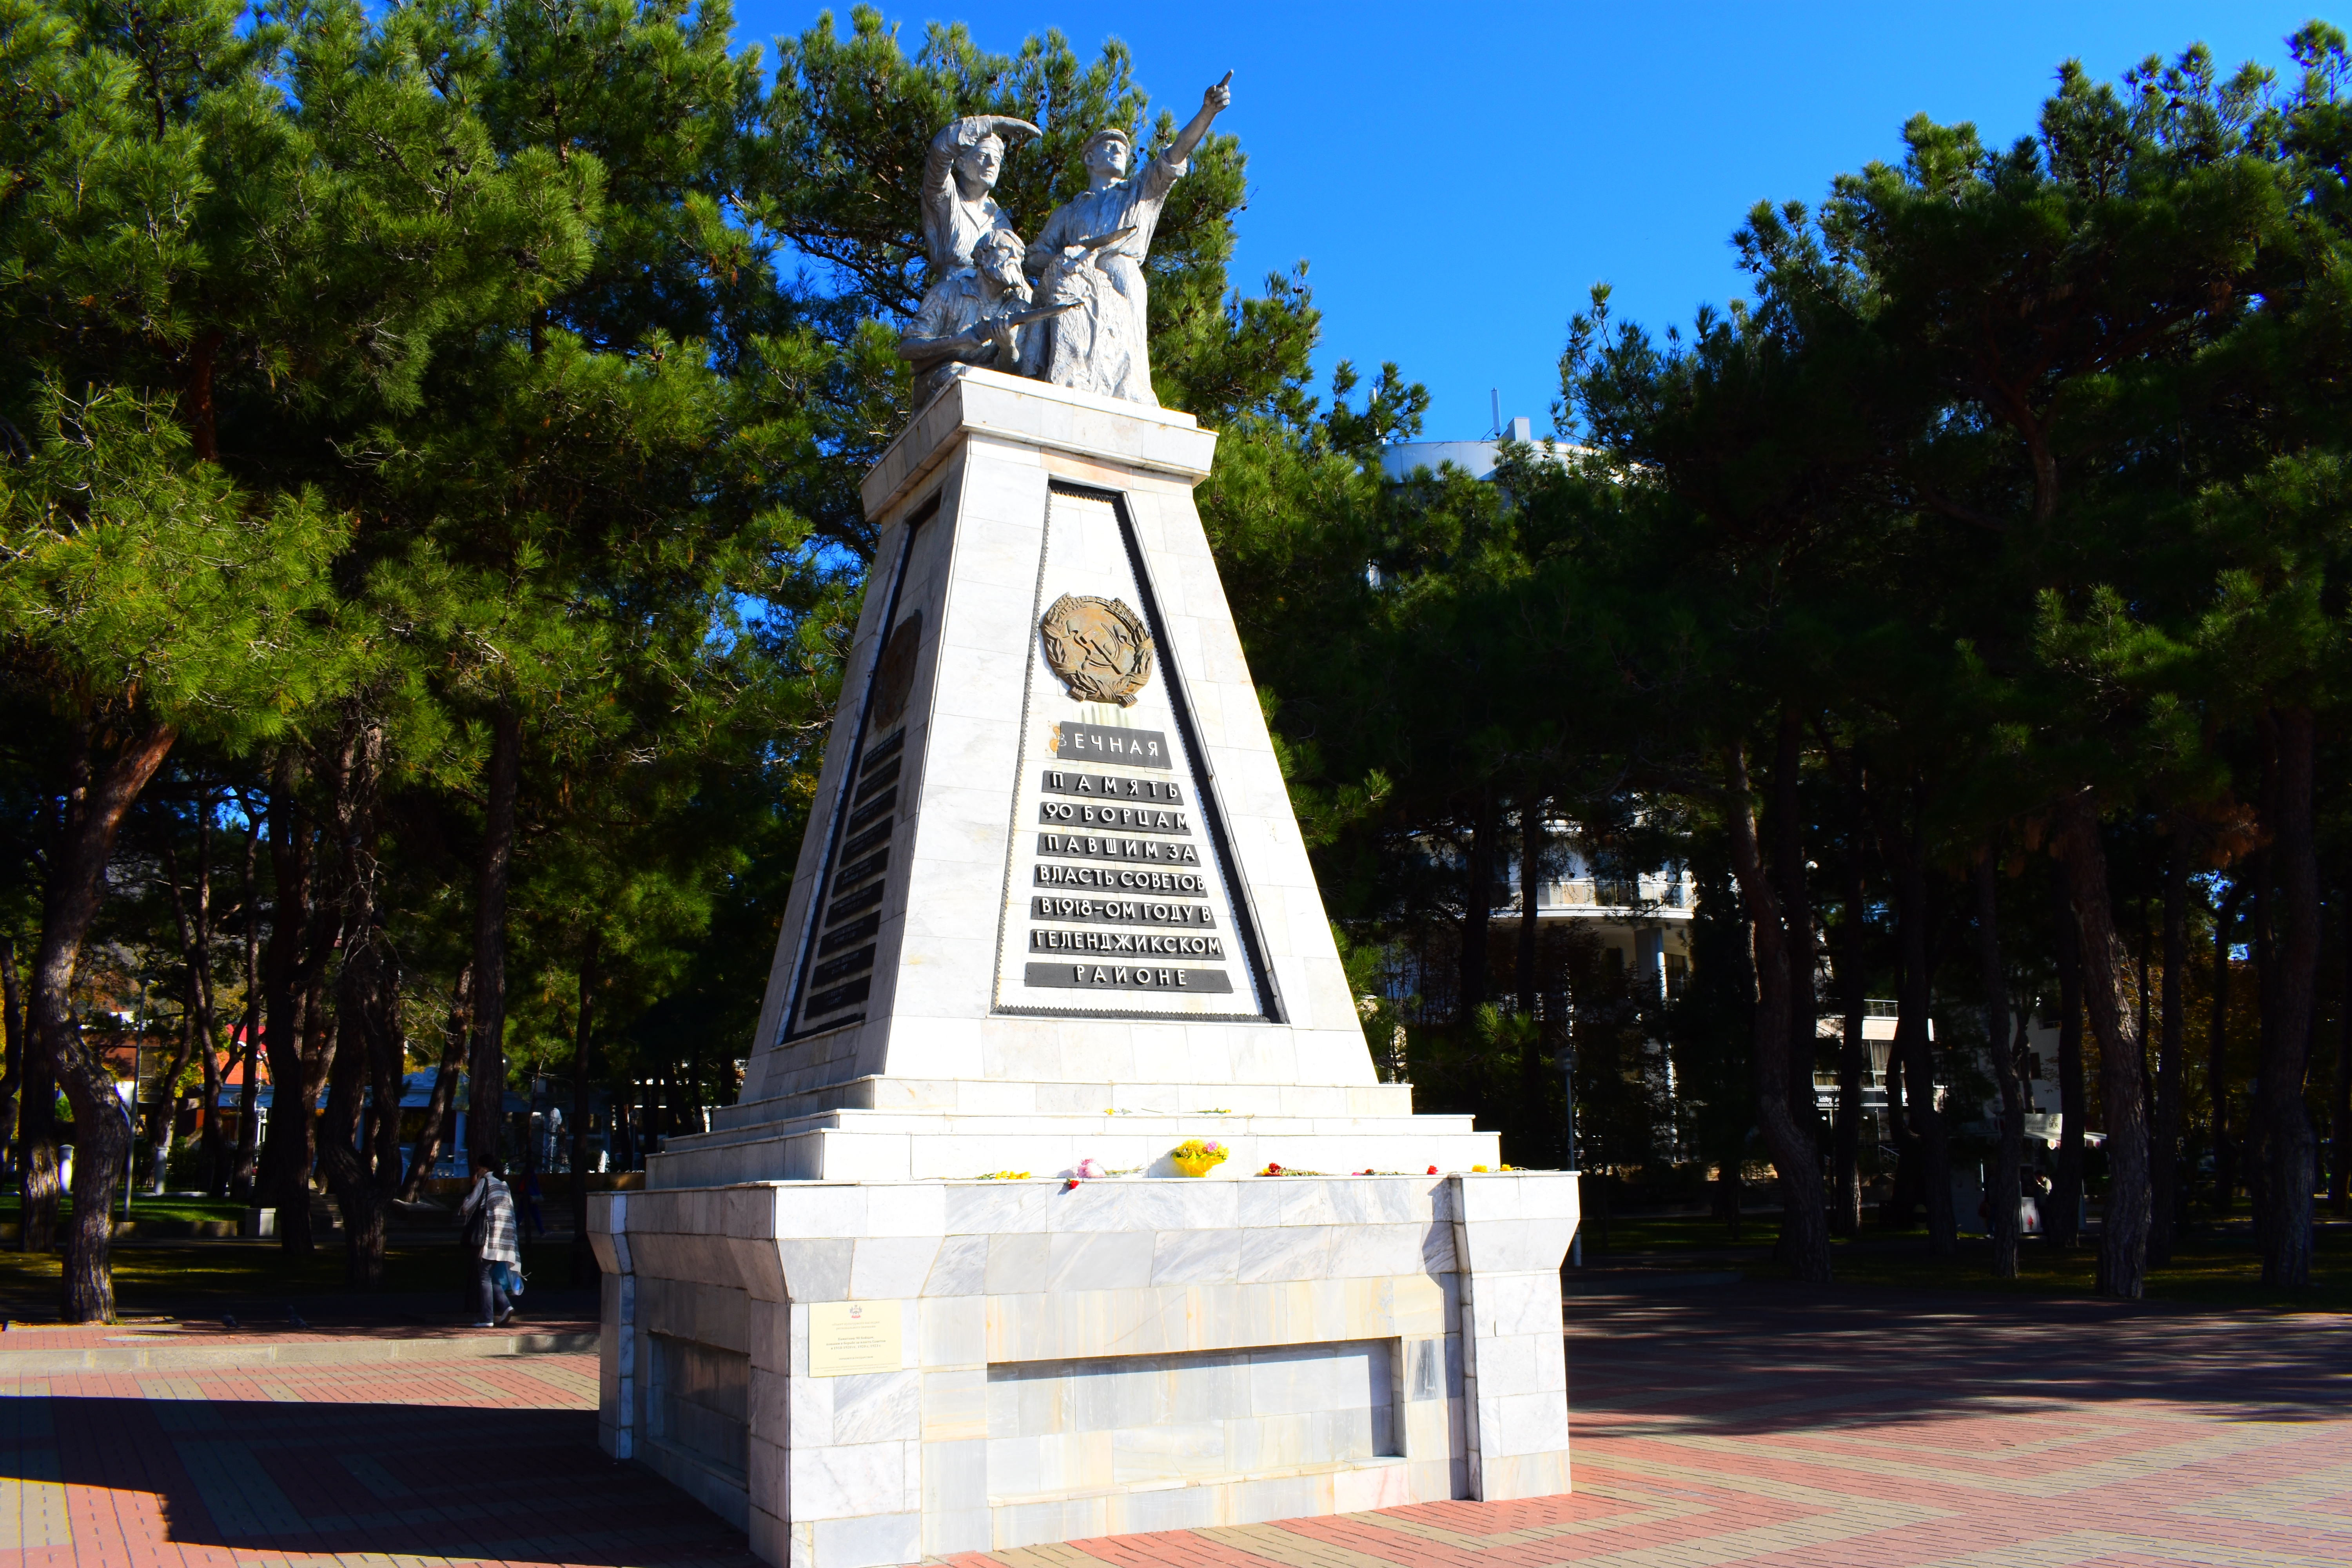
natural, sky, tree, sculpture, woody plant, plant, statue, leisure, monument, city, facade, art, font, historic site, memorial, street, national historic landmark, tourism, tourist attraction, tower, building, national monument, road, vacation